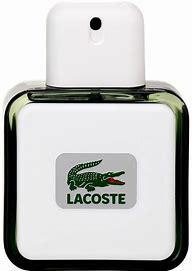
Brand: Lacoste
Model: 100